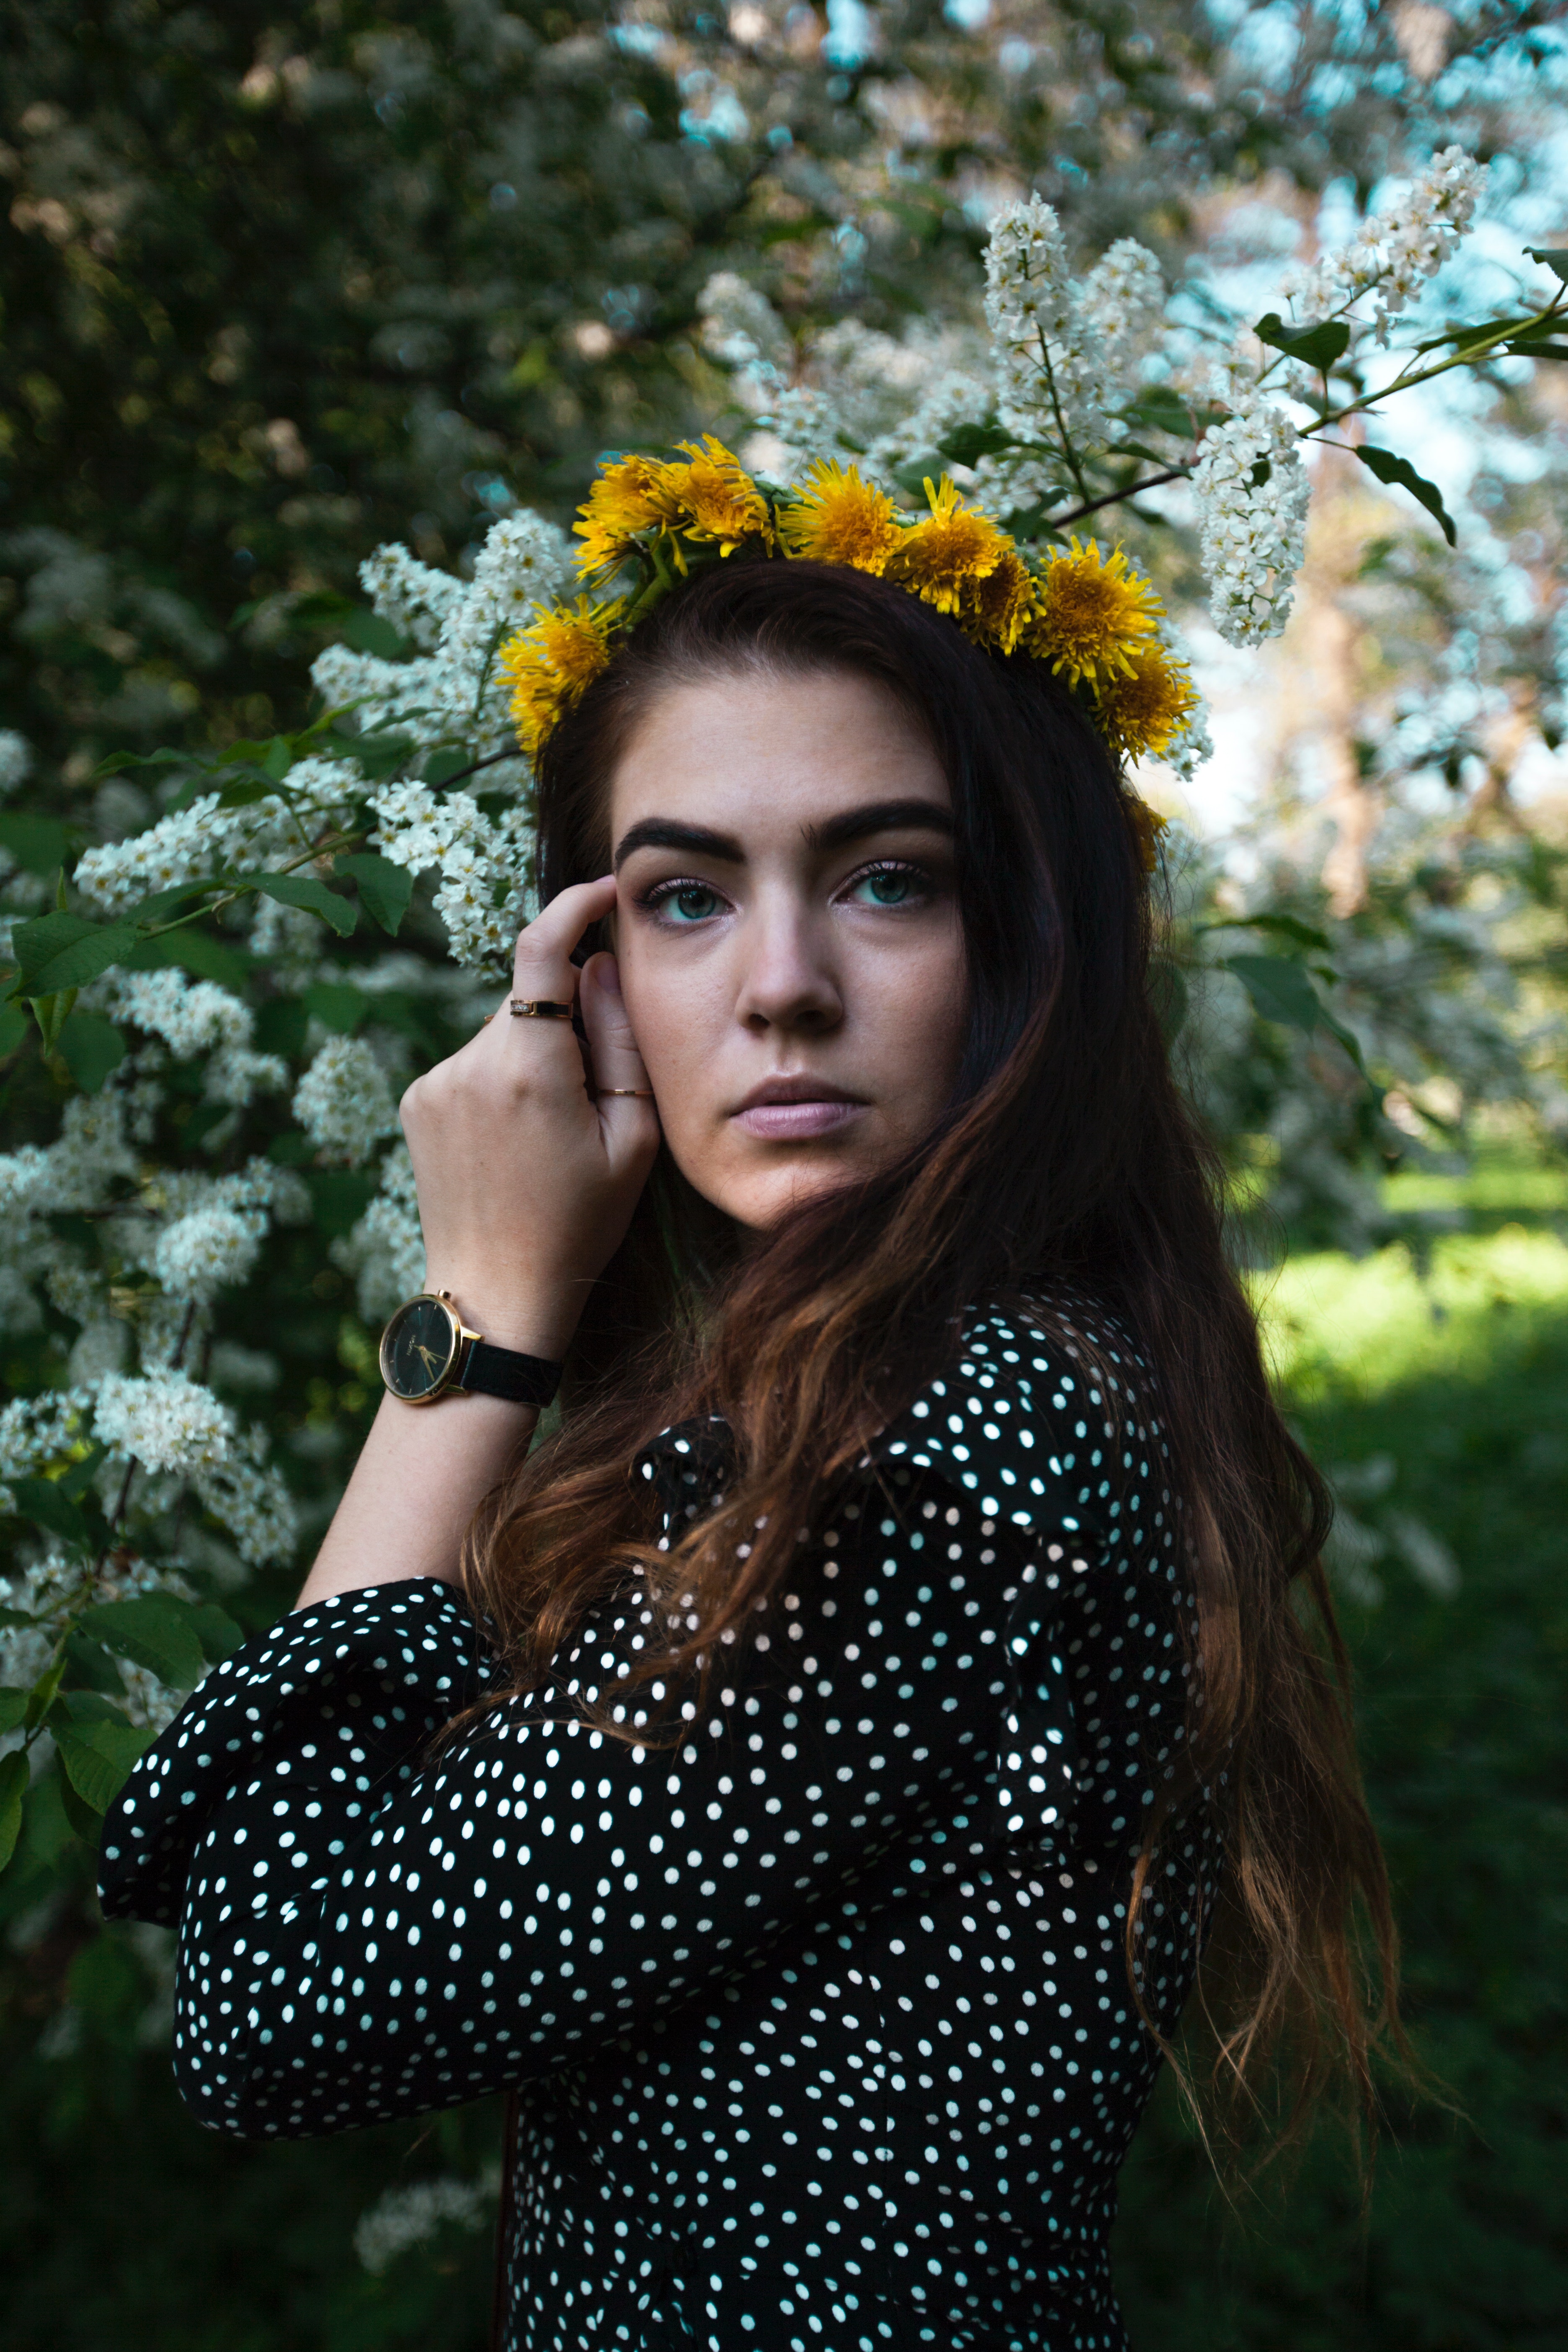
People in nature, hair, beauty, yellow, skin, leaf, headpiece, botany, fashion, spring, photography, eye, photo shoot, tree, long hair, lip, hair accessory, plant, flower, brown hair, dress, headgear, sunlight, model, branch, portrait photography, portrait, fawn, wildflower, fashion accessory, autumn, pattern, forest, black hair